British Rail Class 56

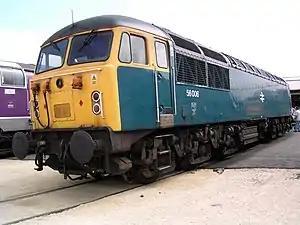
A Class 56 at Doncaster Works in 2003

The British Rail Class 56 is a type of diesel locomotive designed for heavy freight work. It is a Type 5 locomotive, with a Ruston-Paxman power unit developing 3,250 bhp (2,423 kW), and has a Co-Co wheel arrangement. Enthusiasts nicknamed them "Gridirons" (or "Grids" for short), due to the grid-like horn cover on the locomotive's cab ends fitted to nos. 56056 onwards. Under its Romanian railway factory nomenclature, the locomotive was named Electroputere LDE 3500, with LDE coming from "Locomotivă Diesel-Electrică" (Diesel-Electric Locomotive) and the 3500 being the planned horsepower output.